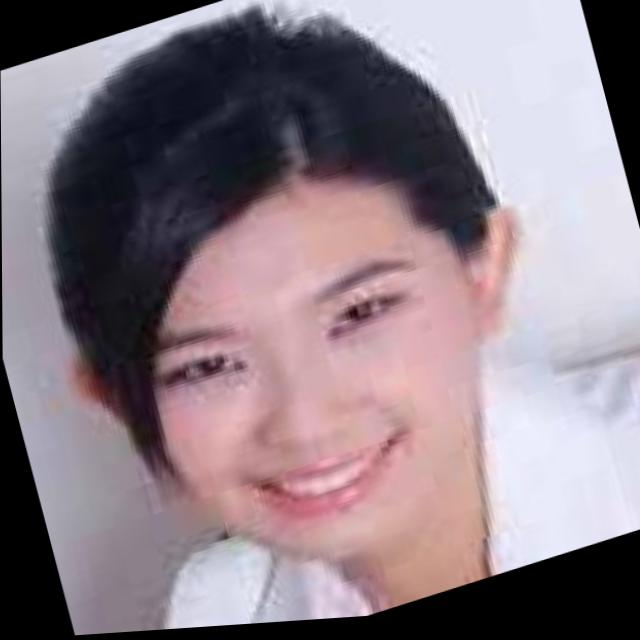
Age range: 21-44